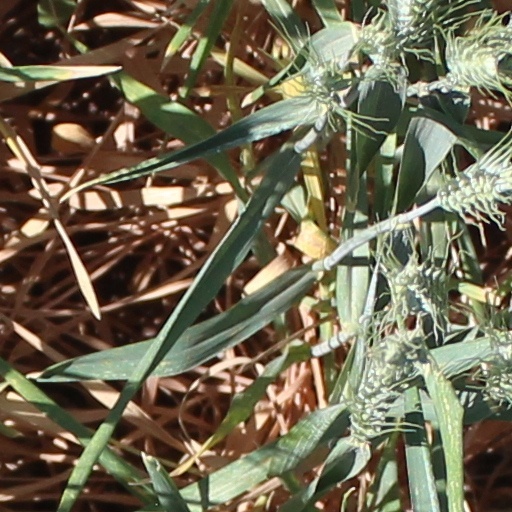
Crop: wheat